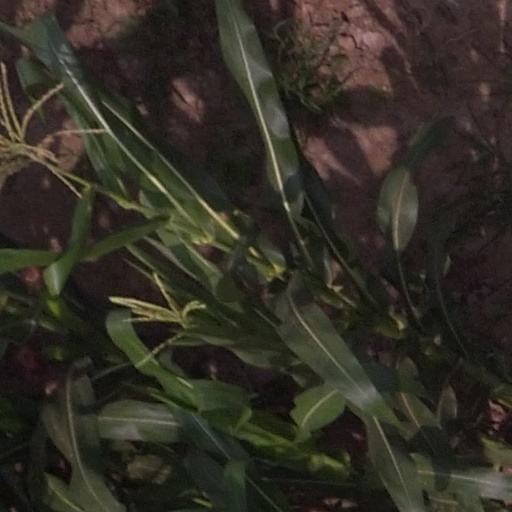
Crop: maize; corn